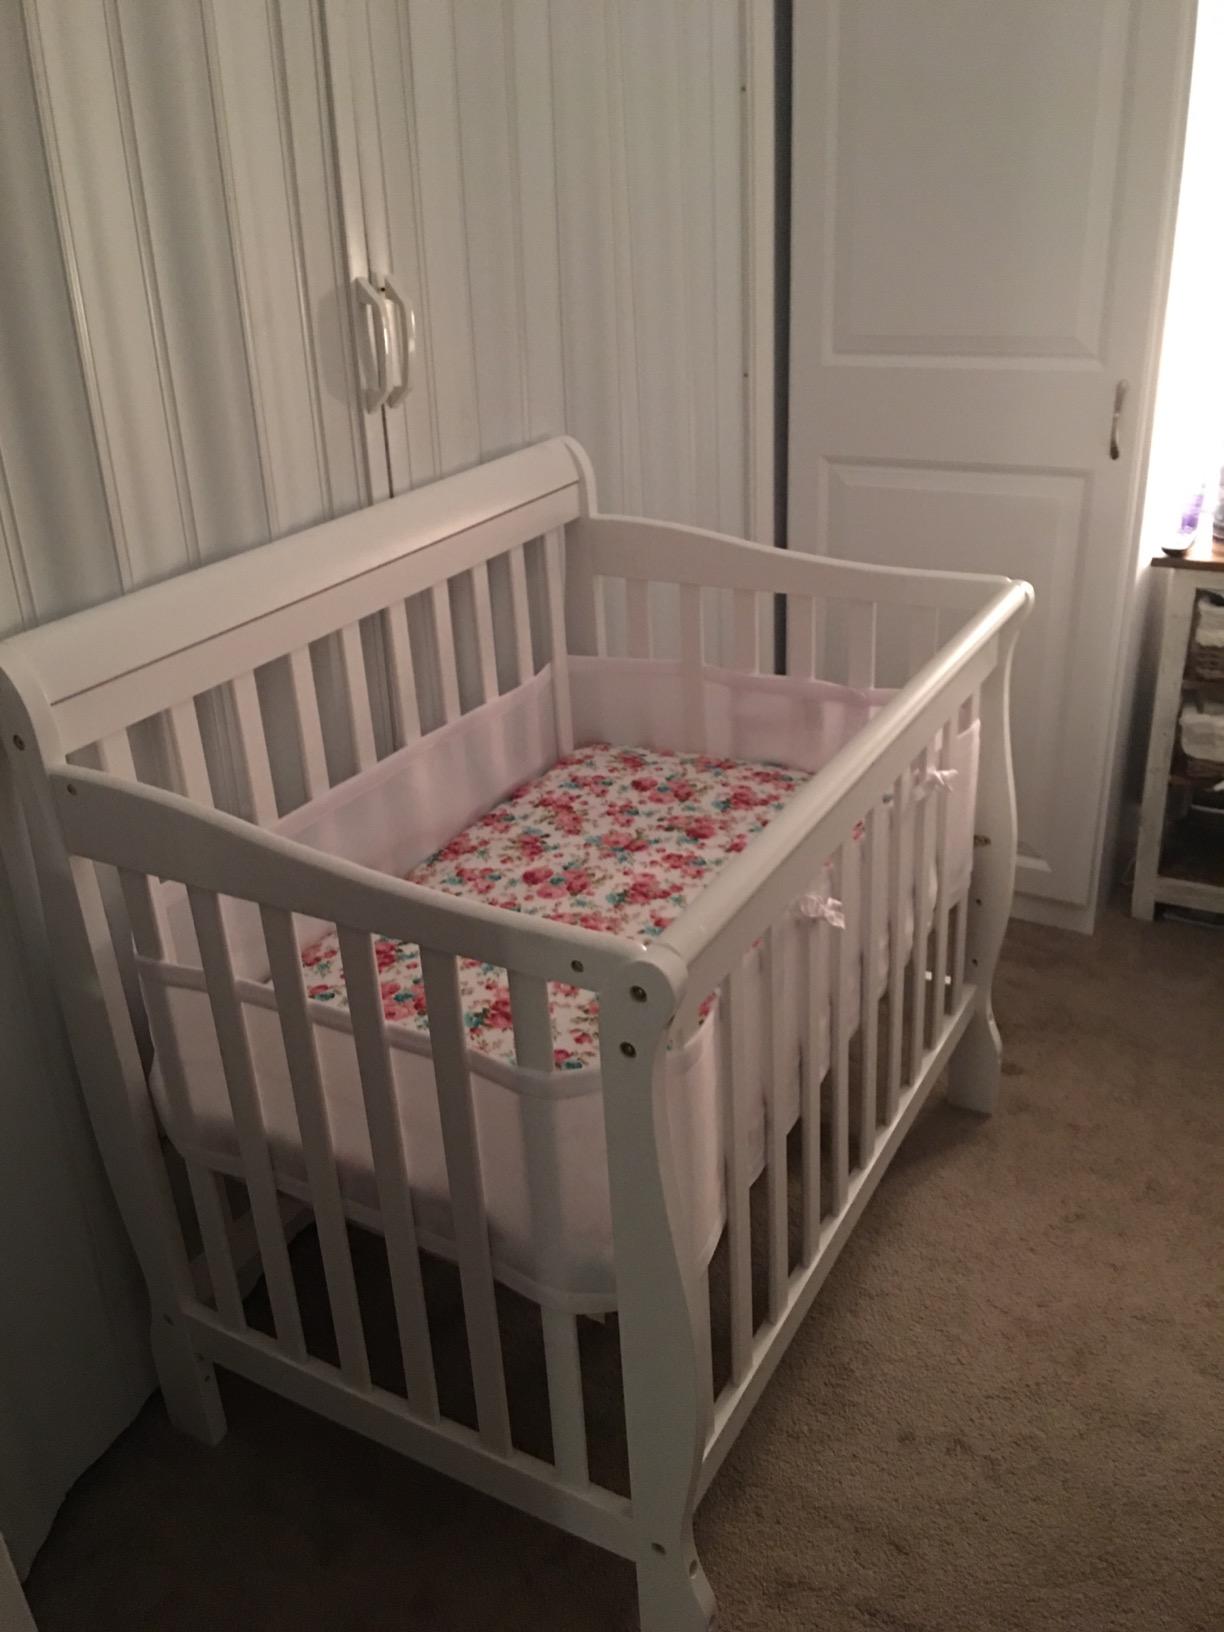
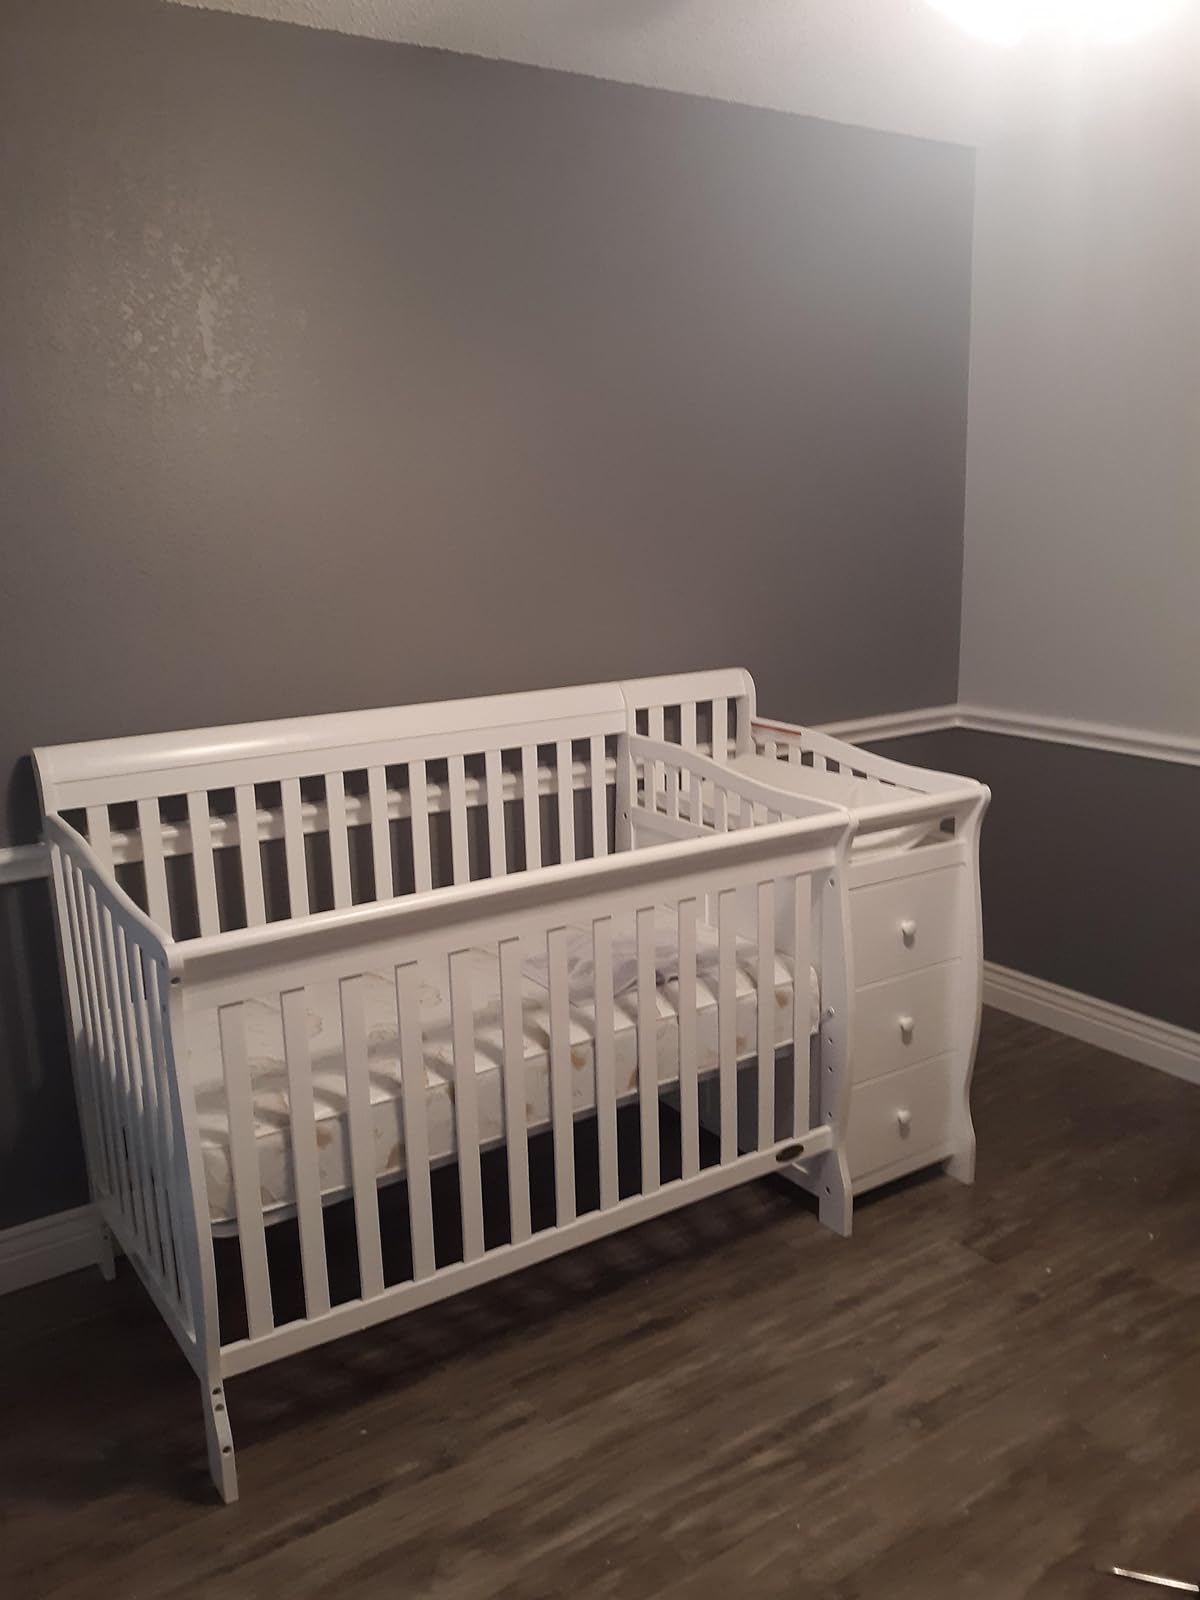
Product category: products_crib
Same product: no